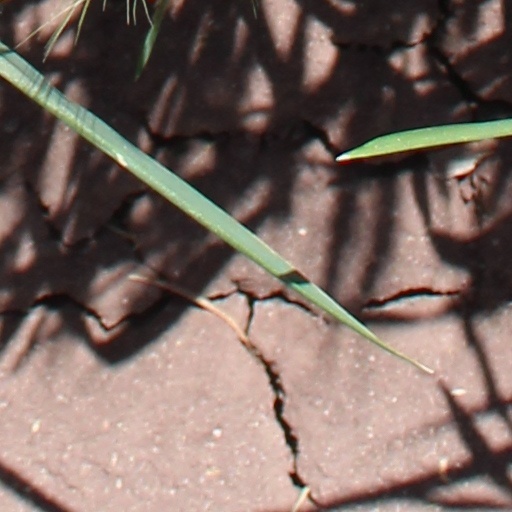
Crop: wheat